Guy Nattiv

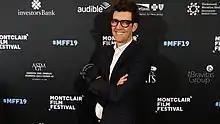
Guy Nattiv at the premiere of "Skin" during the 2019 Montclair Film Festival

In 2018, Nattiv made his first American short "Skin". He co-wrote the script with Sharon Maimon, based on Maimon's original idea. "Skin" was co-produced with Nattiv's wife and partner Jaime Ray Newman and stars Danielle McDonald, as well as Lonnie Chavis, Jonathan Tucker, Ashley Thomas and Jackson Robert Scott. "Skin" won the Academy Award for Best Live Action Short Film at the 91st Academy Awards. The short is a 20-minute movie, that focuses on a hate crime and its impact on a skinhead and two young children, one black and one white. The film participated in more than 400 film festivals and won 31 awards including Saint Petersburg International Film Festival, Clermont-Ferrand International Short Film Festival, HollyShorts Film Festival and more.